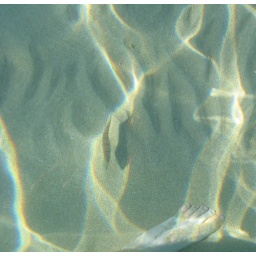
Summer 2006. Me standing in sea with camoflage fish round my feet.